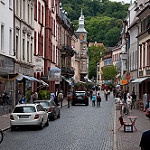
Scene: Outdoor